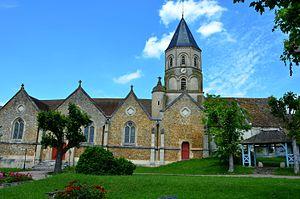
église saint-martin la garenne